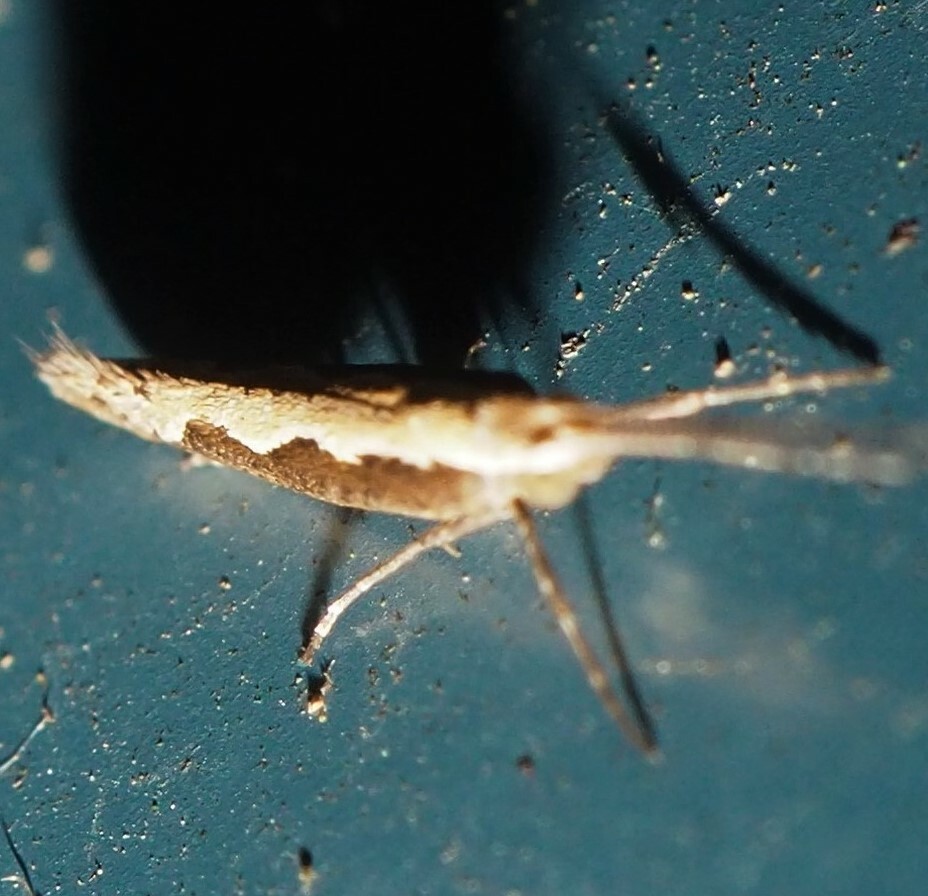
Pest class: diamondback_moth